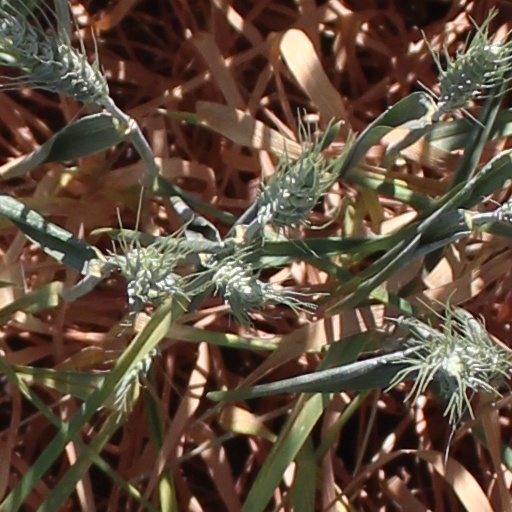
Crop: wheat